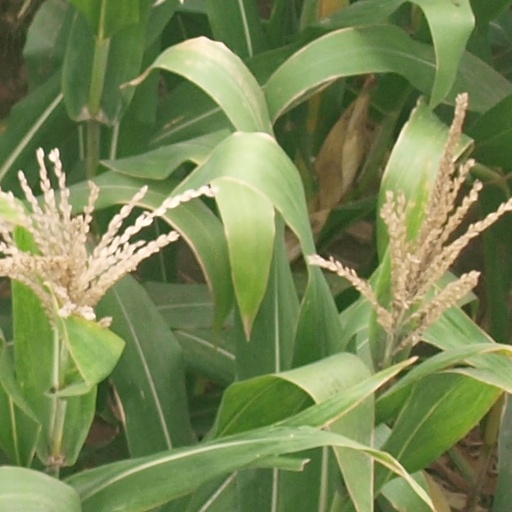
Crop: maize; corn